Brocchi's Cluster

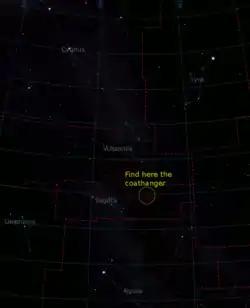
How to find the Coathanger asterism: about 8 degrees NW of the W end of the arrow-shaped Sagitta constellation.

The asterism is made up of 10 stars ranging from 5th to 7th magnitude which form the conspicuous "coathanger", a straight line of 6 stars with a "hook" of 4 stars on the south side. An additional 30 or so much fainter stars to terrestrial observers are sometimes considered to be associated.